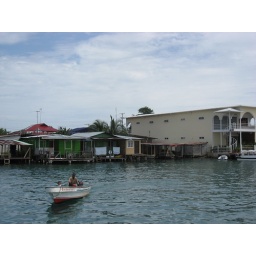
You went everywhere in the archipielago on water taxi. All the houses on the coast of the island were on the water.